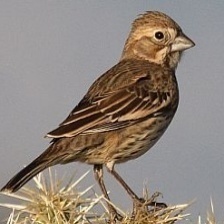
Species: LARK BUNTING
Scientific name: CALAMOSPIZA MELANOCORYS
ImageNet parent category: indigo_bunting